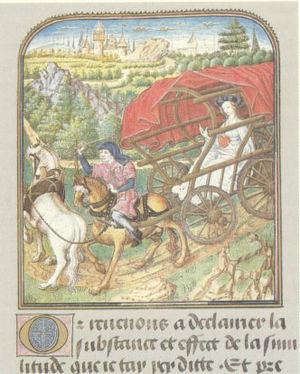
La traction hippomobile, plus rarement appelée traction chevaline ou traction équestre, est l'utilisation de chevaux comme force de traction des véhicules.